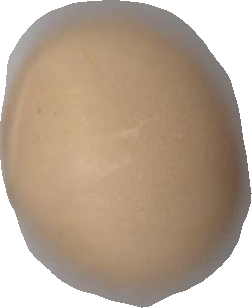
Variety: Grobogan